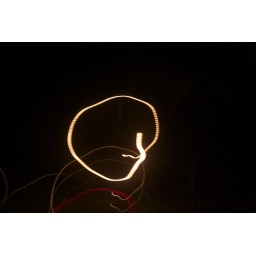
Painting with the street lights while in the car